Donald Sutherland

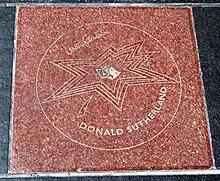
Sutherland's star on Canada's Walk of Fame

Sutherland took the role of a health inspector in the science fiction/horror film "Invasion of the Body Snatchers" (1978) alongside Brooke Adams, Leonard Nimoy, and Jeff Goldblum. Janet Maslin of "The New York Times" wrote of his performance, "Mr. Sutherland is by turns personable and opaque, affecting in a way that he hasn't been since "Klute"". He helped launch the internationally popular Canadian television series "Witness to Yesterday", with a performance as the Montreal doctor Norman Bethune, a physician and humanitarian, largely talking of Bethune's experiences in revolutionary China. Sutherland also had a role as pot-smoking Professor Dave Jennings in "National Lampoon's Animal House" in 1978, making himself known to younger fans as a result of the film's popularity. When cast, he was offered either $40,000 upfront or two per cent of the film's gross earnings. Thinking the film would certainly not be a big success, he chose the upfront payment. The film eventually grossed $141.6 million. Also, in 1978 Sutherland starred in the heist comedy film "The First Great Train Robbery", alongside Sean Connery. Sutherland's performance as Attila, an Italian fascist in Bernardo Bertolucci's 1976 epic film "1900", received praise from critics such as A. O. Scott of "The New York Times" for his portrayal of a sadistic, "over-the-top villainy" villain.